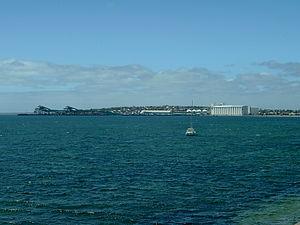
Boston Bay et Port Lincoln à l'extrémité sud ouest du Golfe Spencer January 2007.
Le golfe Spencer est le plus à l'ouest des deux grands golfes de la côte sud de l'île principale de l'Australie, dans l'état d'Australie-Méridionale dans la grande baie australienne. Il est profond de 322 kilomètres et large de 129 kilomètres à son embouchure.